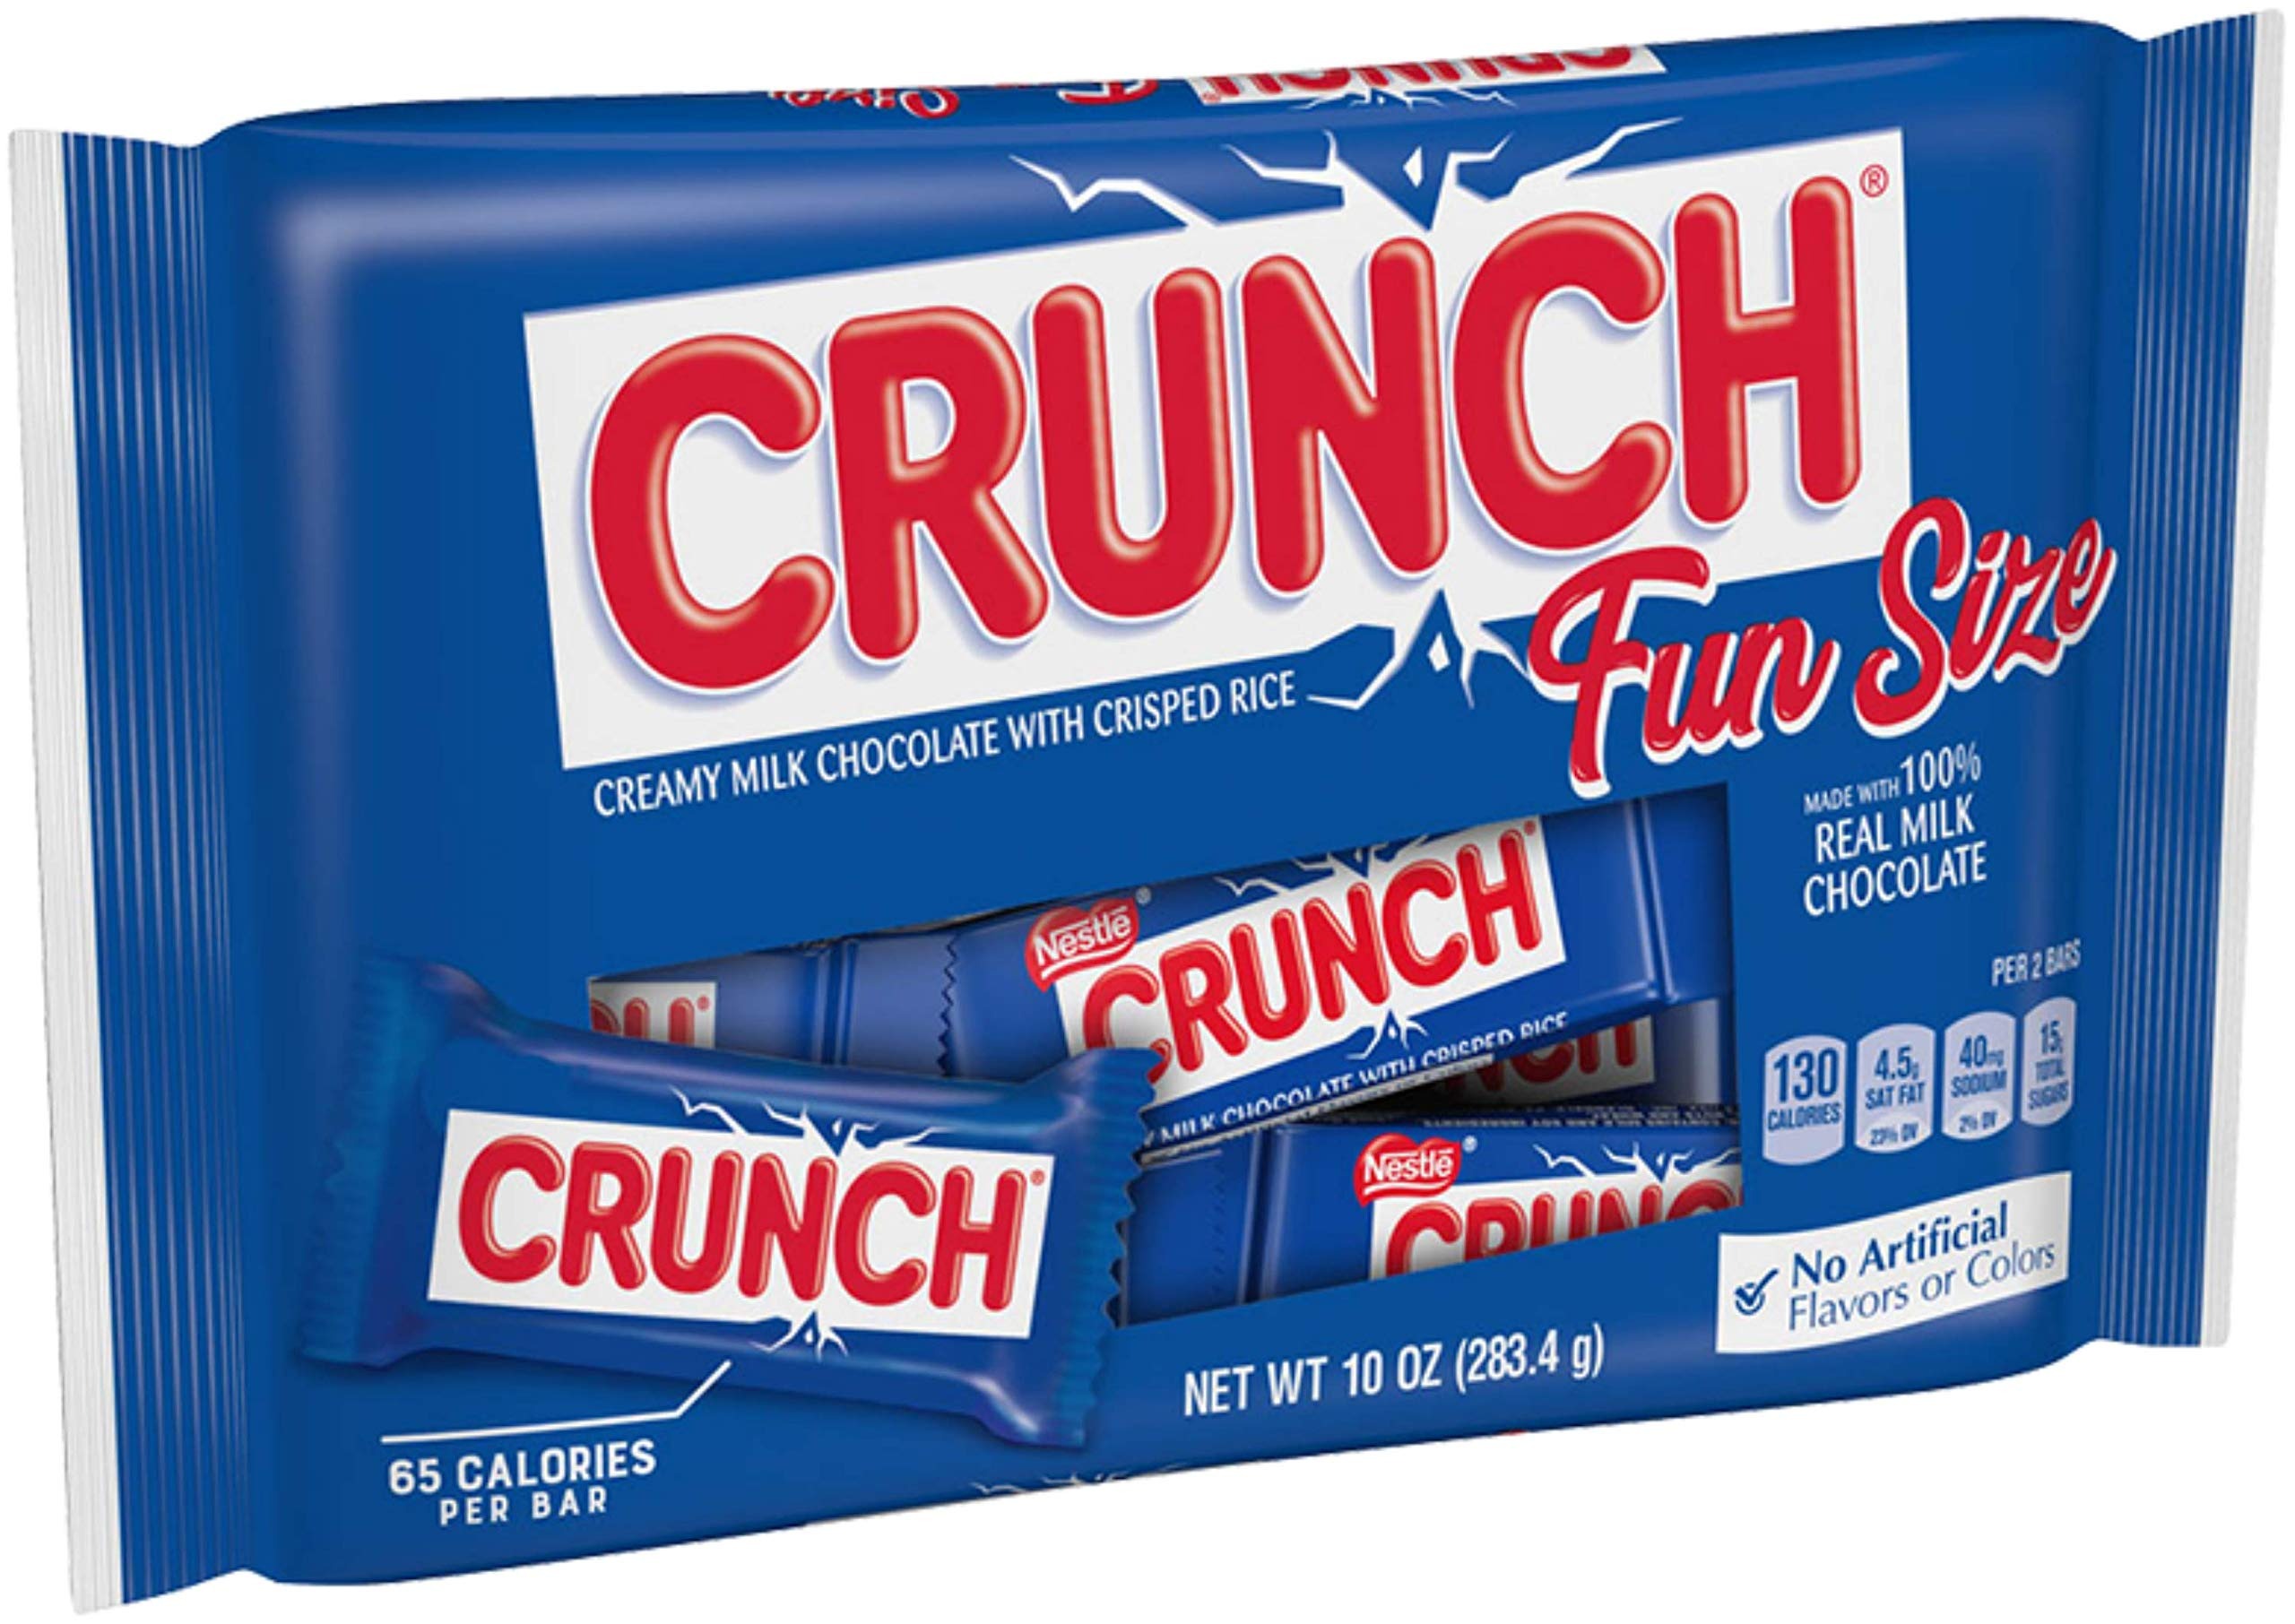
Item Name: Crunch Chocolate Bar, Fun Size, 1 Bag, 11 oz
Bullet Point 1: Creamy milk chocolate with crisped rice
Bullet Point 2: Individually wrapped fun size bars of candy
Bullet Point 3: No artificial flavors or colors
Bullet Point 4: Kosher Dairy
Bullet Point 5: Nestle Crunch is part of the Nestle Cocoa Plan which works to help improve the lives of cocoa farmers and the quality of their products.
Value: 10.0
Unit: Ounce

Price: 4.99